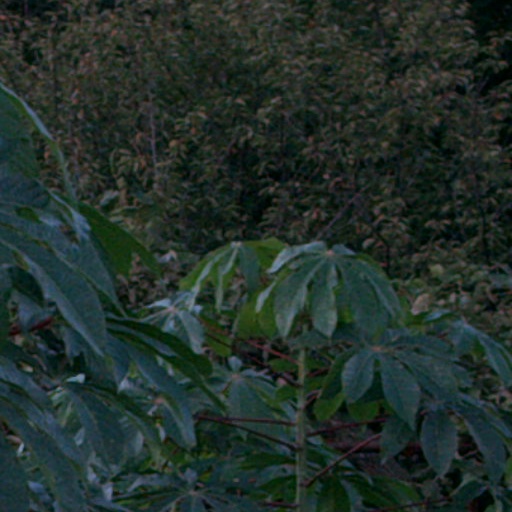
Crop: cassava